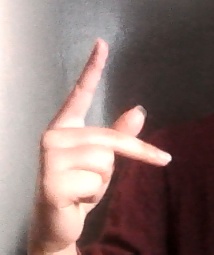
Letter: dha